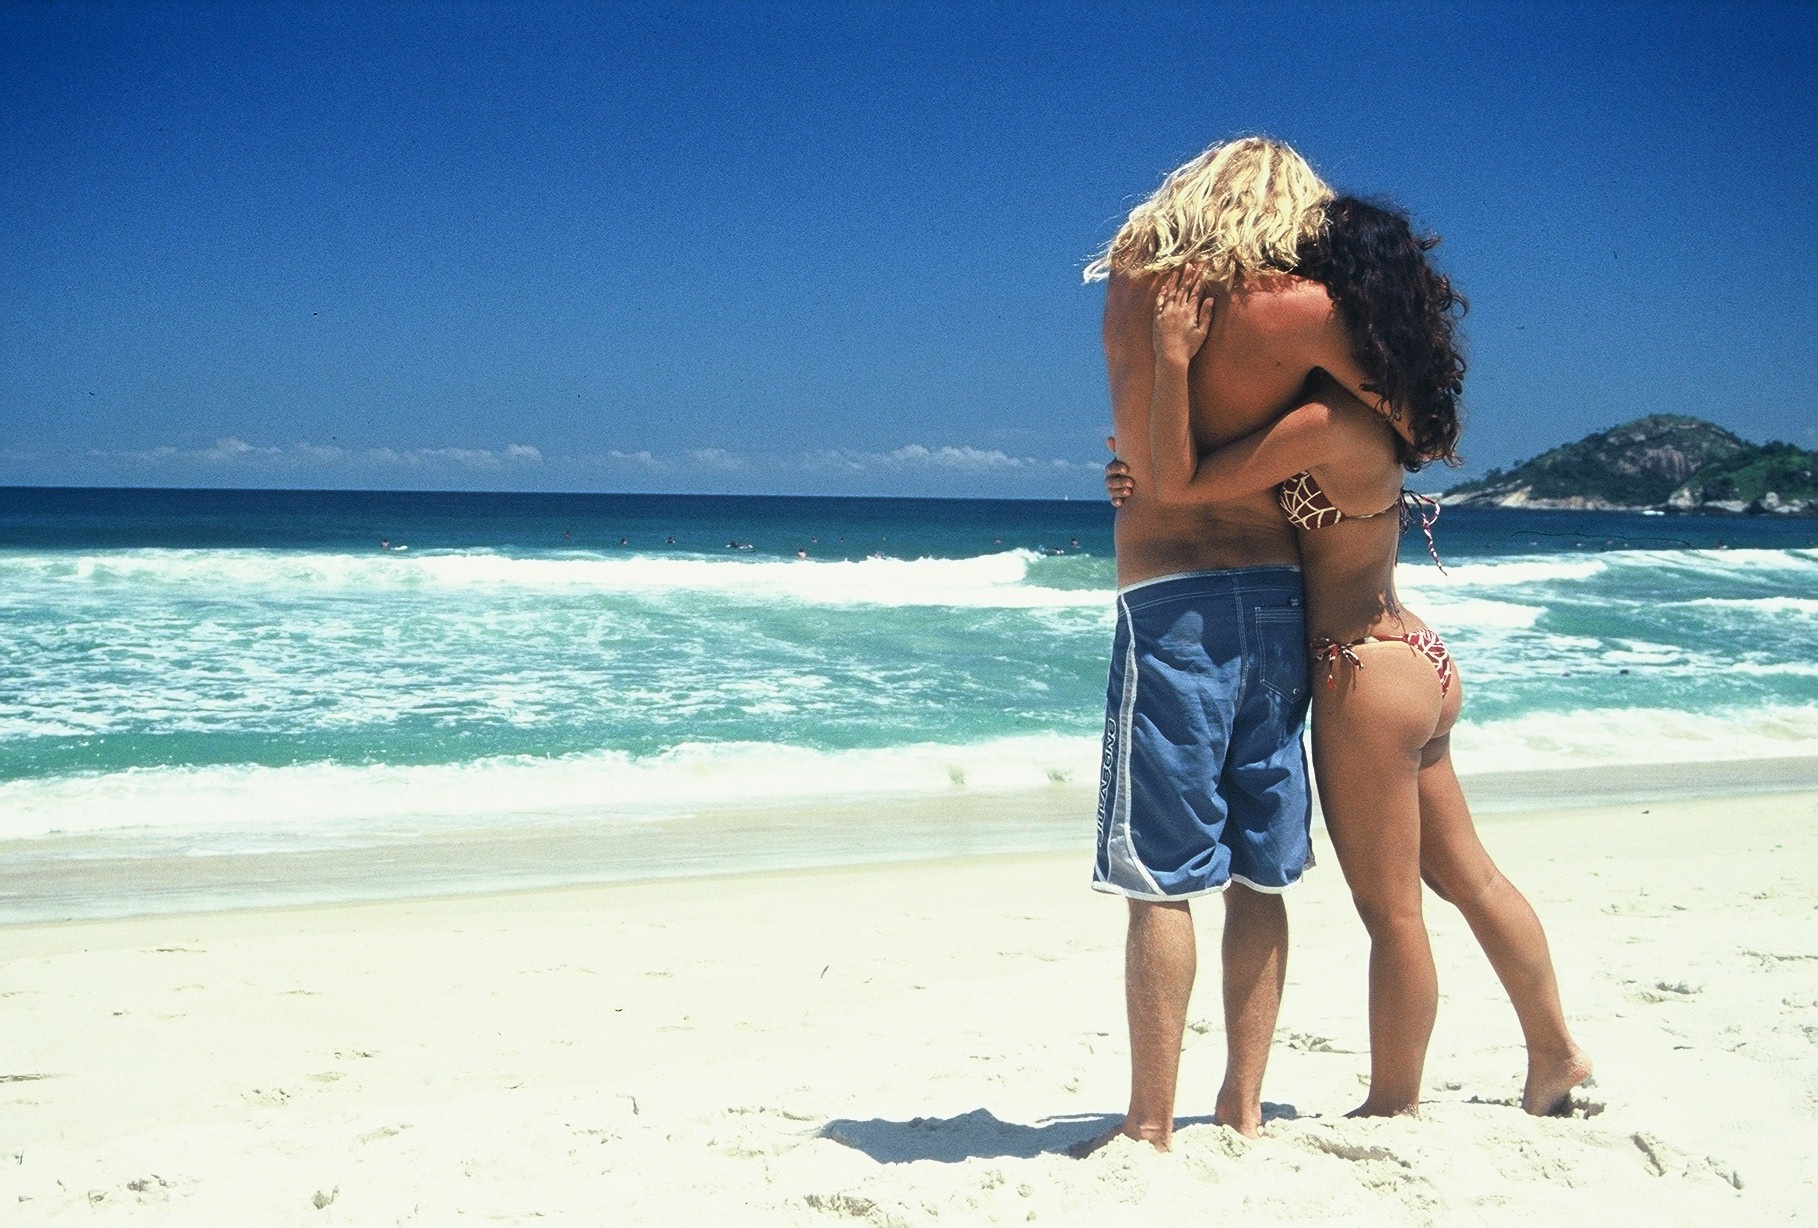
beach, sea, coast, sand, ocean, woman, sunlight, shore, vacation, leg, model, romance, blue, clothing, beauty, caribbean, cape, interaction, photo shoot, sun tanning